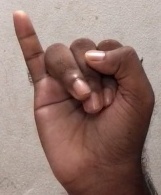
ASL sign: I